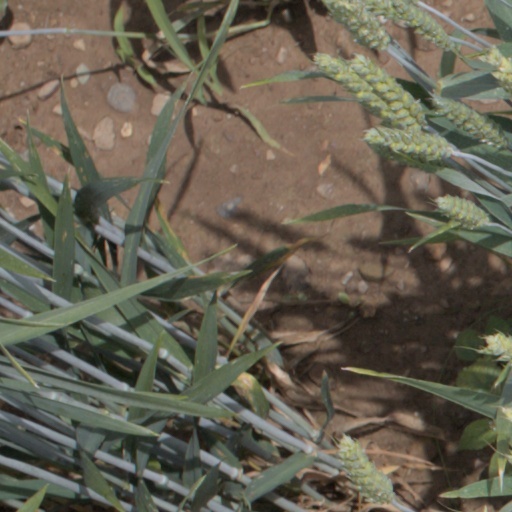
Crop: wheat